Military history of New Zealand

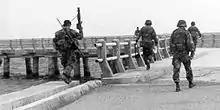
New Zealand Special Air Service escorting a port survey team in East Timor, 1999.

New Zealand entered into several mutual defence treaties based in Southeast Asia and the Pacific, including the Australia, New Zealand, United States Security Treaty (ANZUS Treaty) in 1951, and the Southeast Asia Treaty Organisation (SEATO) in 1954. The former was a defence pact between Australia, New Zealand, and the United States, while the latter was a defence pact between New Zealand and several other countries with Southeast Asian territories. New Zealand's participation in SEATO, as well as select conflicts, formed part of New Zealand's "forward defence" strategy, which aimed to contain the threat of the Eastern Bloc by preventing the spread of the communism in decolonised nations like Malaysia and Singapore.